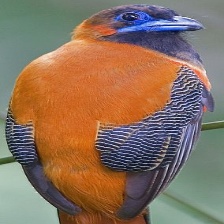
Species: RED NAPED TROGON
Scientific name: HARPACTES KASUMBA